Military history of Pakistan

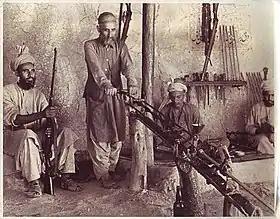
The roots of the Pakistan army traces back to the pre-independence British Indian Army, which included many troops from present-day Pakistan. In picture are troops of the famous Khyber Rifles striking a pose. ~1895.

The military history of Pakistan encompasses an immense panorama of conflicts and struggles extending for more than 2,000 years across areas constituting modern Pakistan and greater South Asia. The history of the modern-day military of Pakistan began in 1947, when Pakistan achieved its independence as a modern nation.